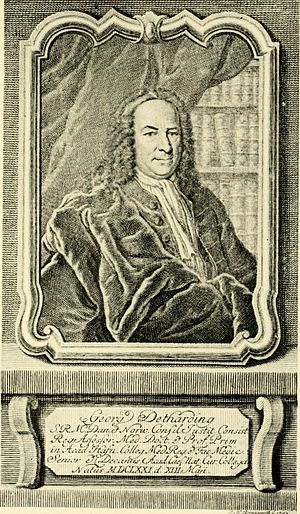
Georg Detharding
Georg Detharding var en tysk læge.